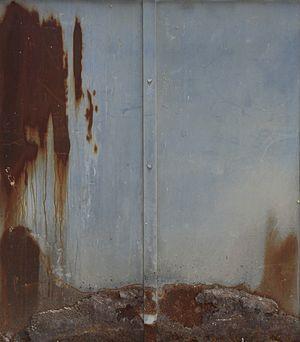
Texture de ciment colle en France